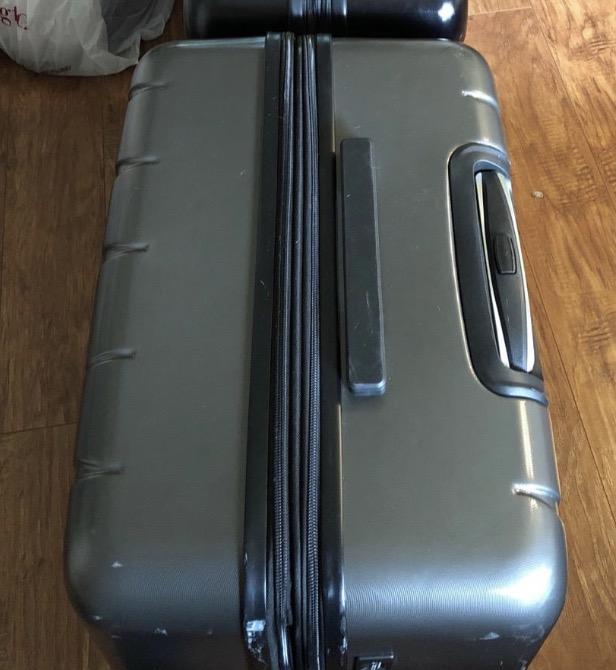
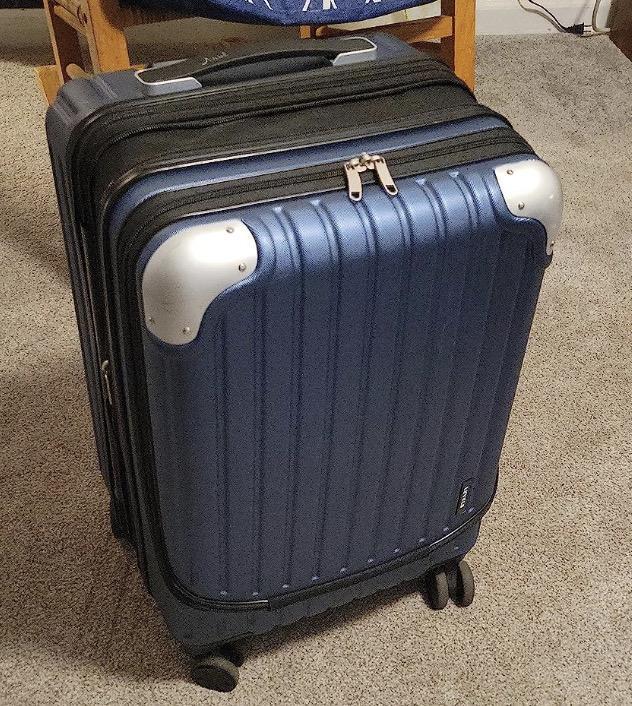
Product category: items_tea
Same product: no